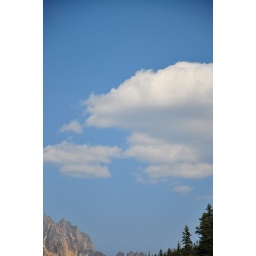
blue skies over north cascade mountains